Mark Lowry

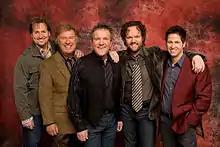
Lowry (center) and the Gaither Vocal Band, 2009

In 1988, Lowry was approached by Bill Gaither and asked to join the Gaither Vocal Band as the baritone. Lowry's career with the band spanned thirteen years during his first stint with the group. His on-stage antics were popular with audiences. As a result, he became the co-host of the many concerts and shows performed by Gaither and the Vocal Band, with Gaither playing the straight man to Lowry's antics.